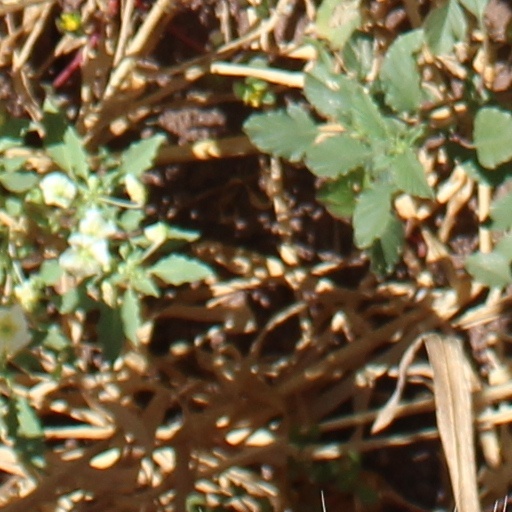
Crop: wheat